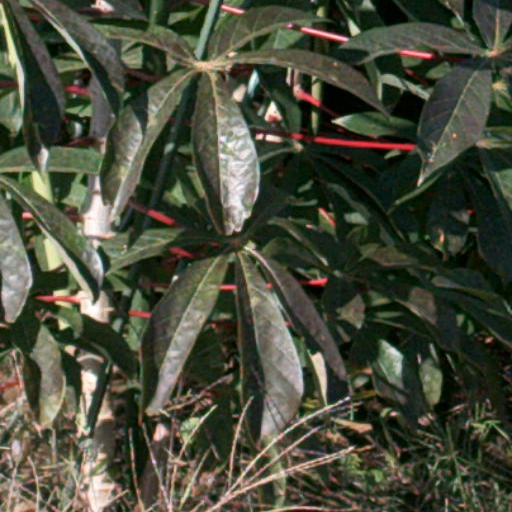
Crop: cassava